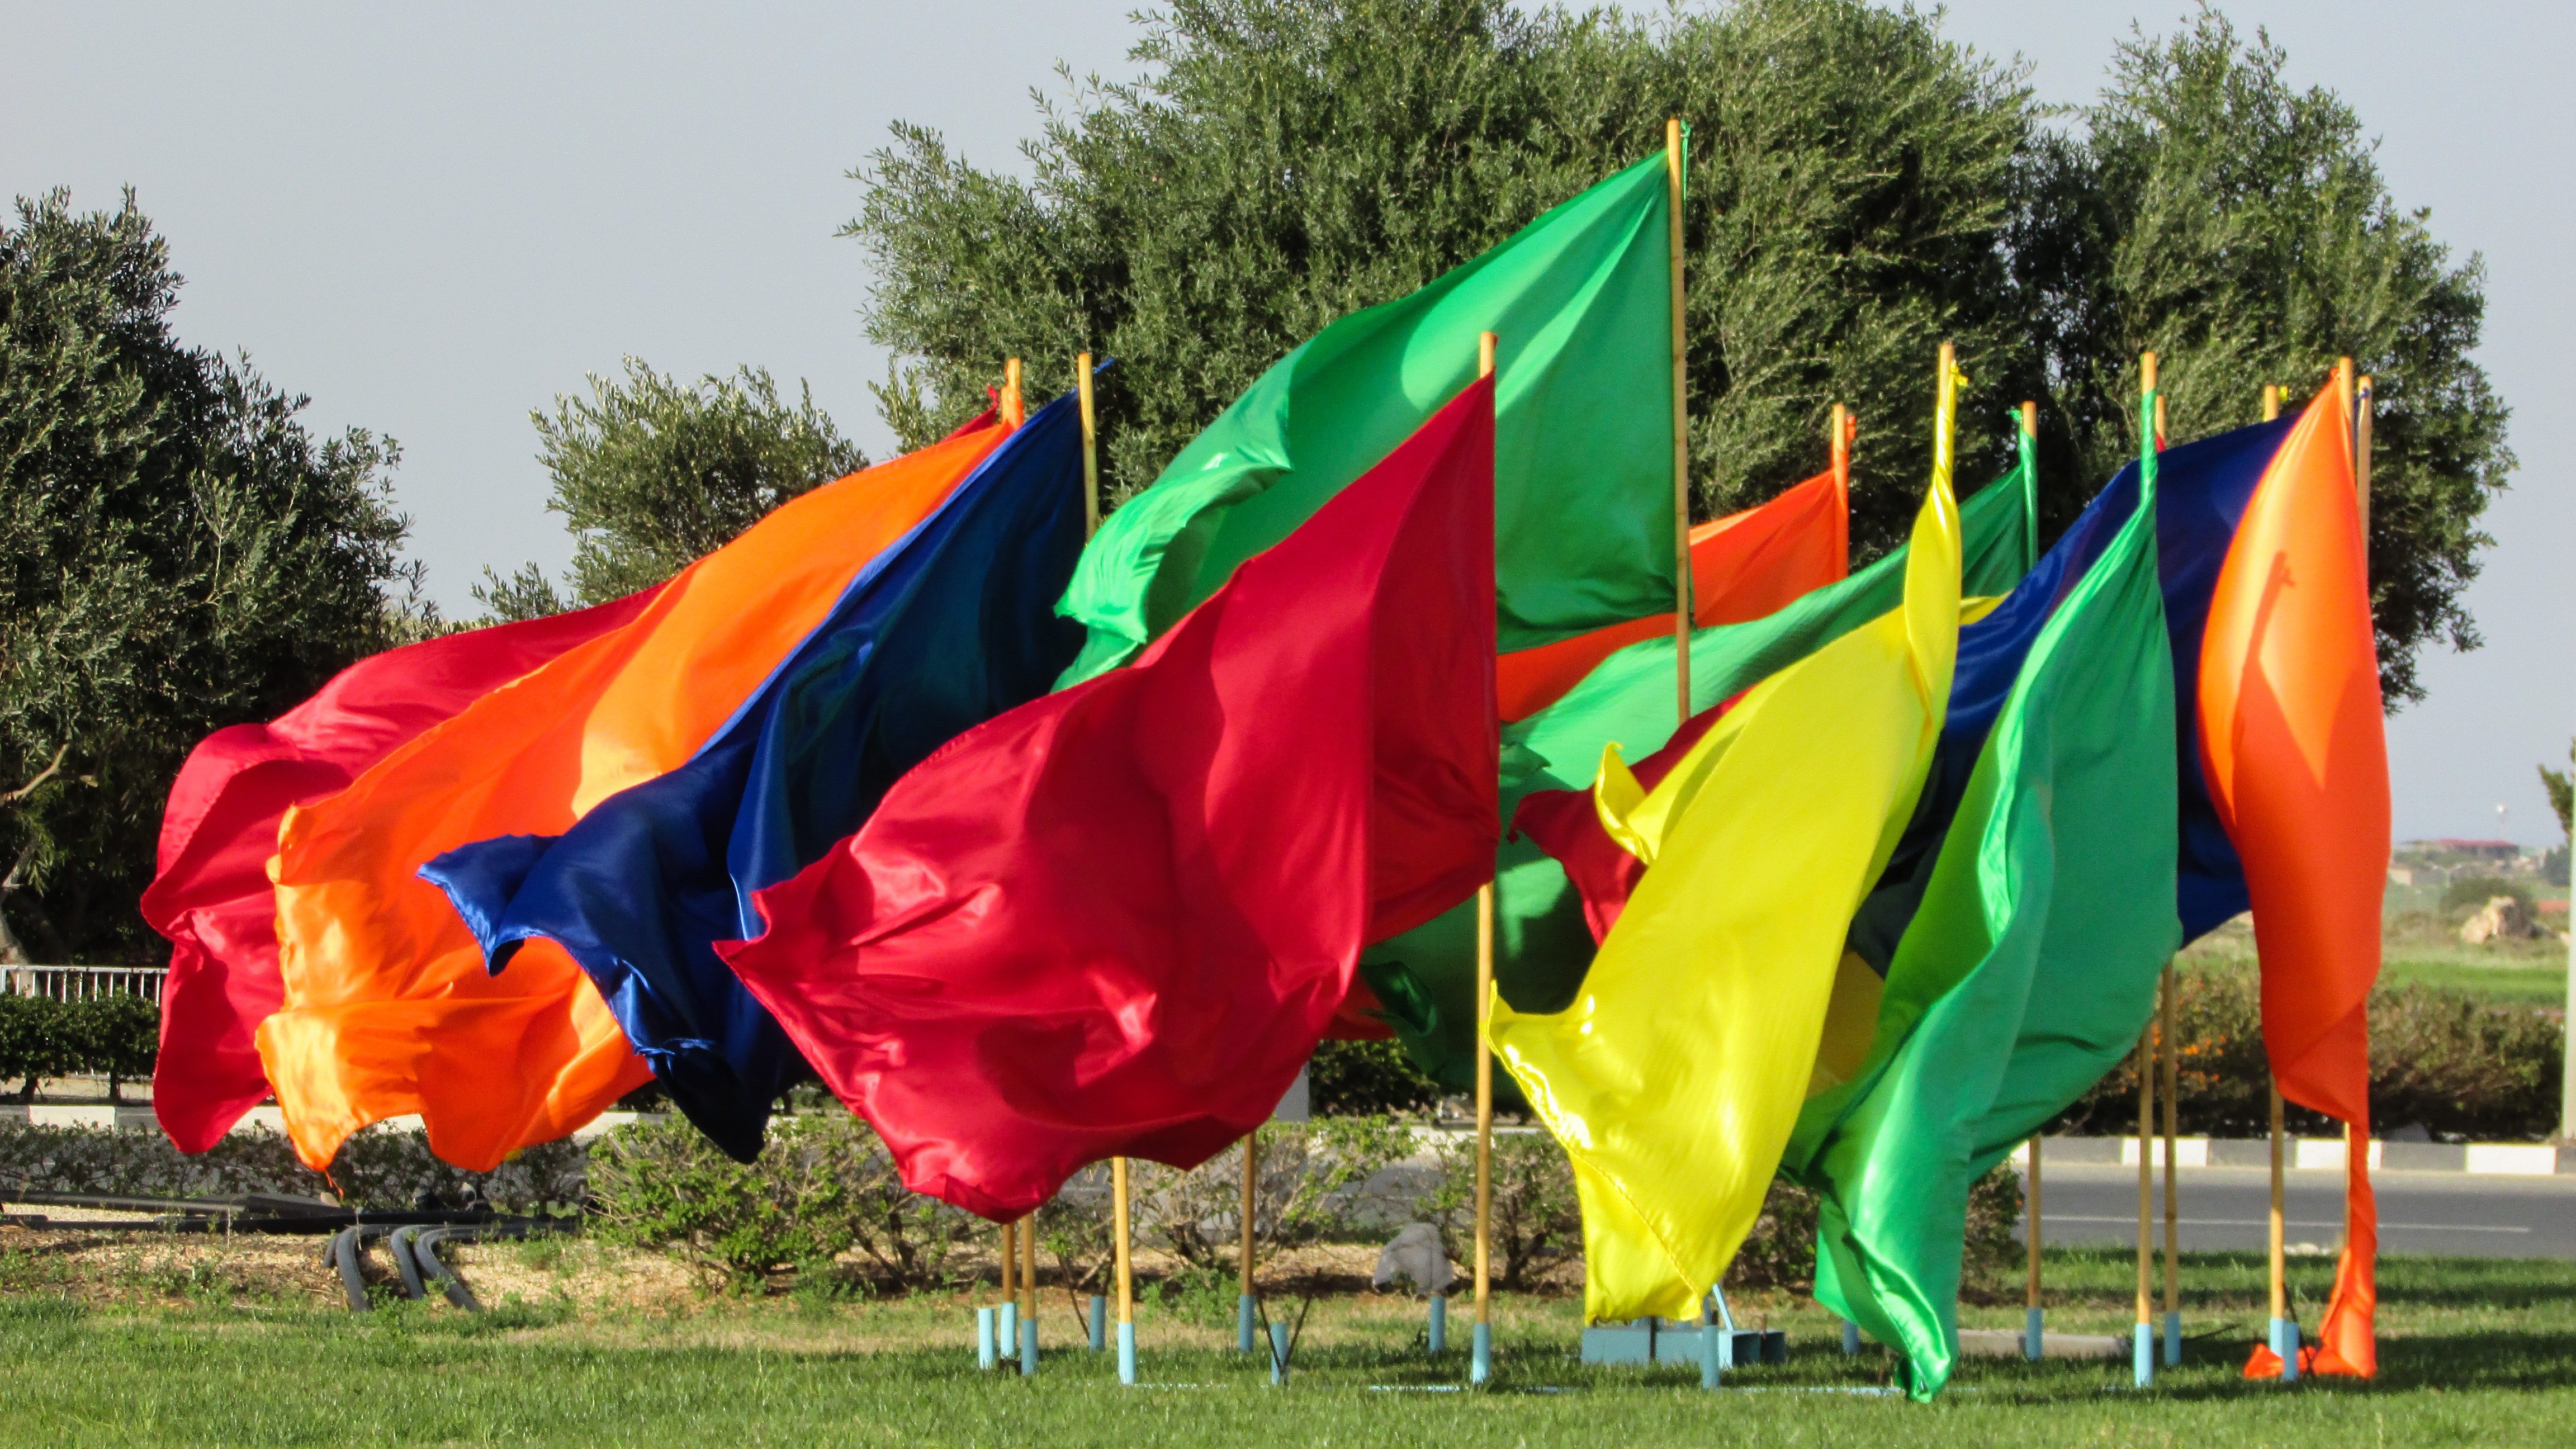
carnival, color, flag, colorful, festival, flags, colours, cyprus, paralimni, festivity